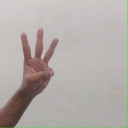
अक्षर: व